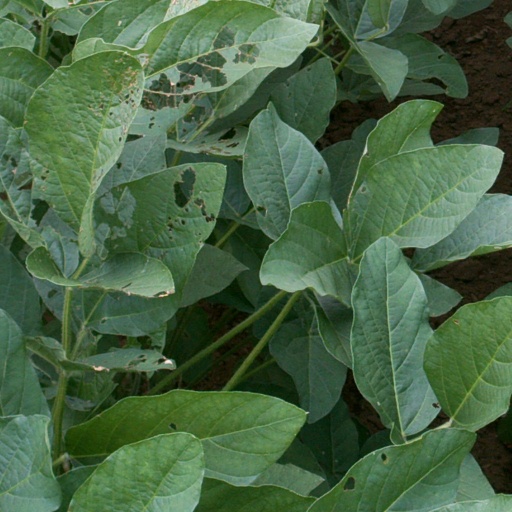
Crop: soybean